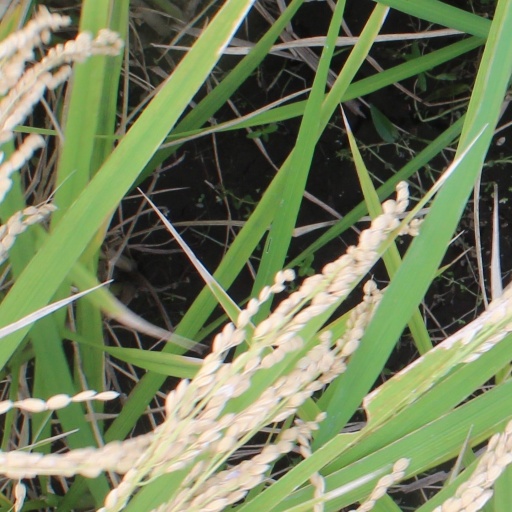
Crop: rice